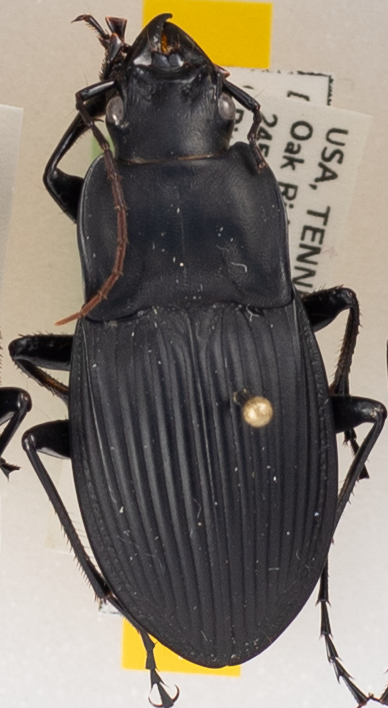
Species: Dicaelus dilatatus
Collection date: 2019-06-12
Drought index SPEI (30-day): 0.42
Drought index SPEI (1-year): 2.09
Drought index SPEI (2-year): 2.09